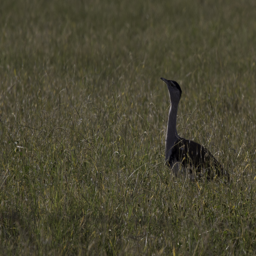
biological species was one of three seen in the extensive grasslands south .